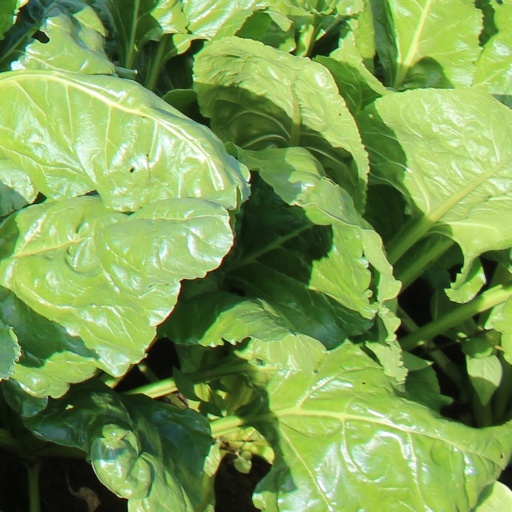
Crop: sugar beet